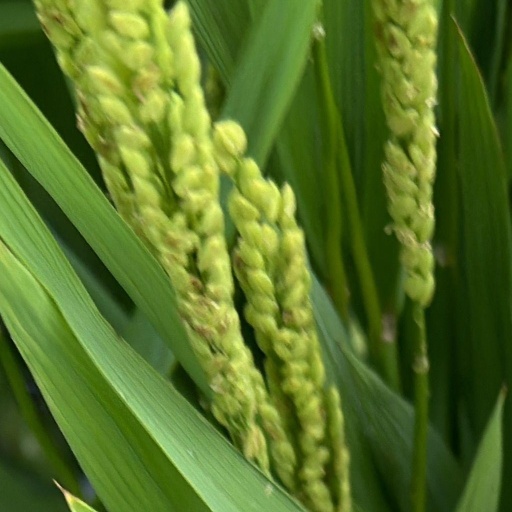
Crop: rice